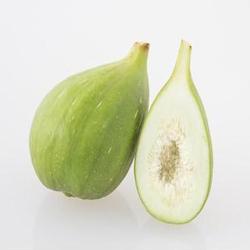
Label: Fig